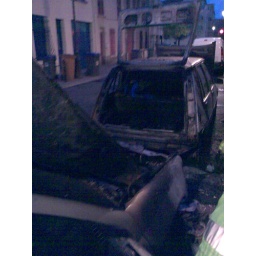
Another burned out car parked in the street in front of the apartment block where my son's Nanny lives.